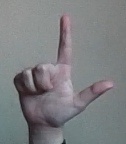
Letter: laam